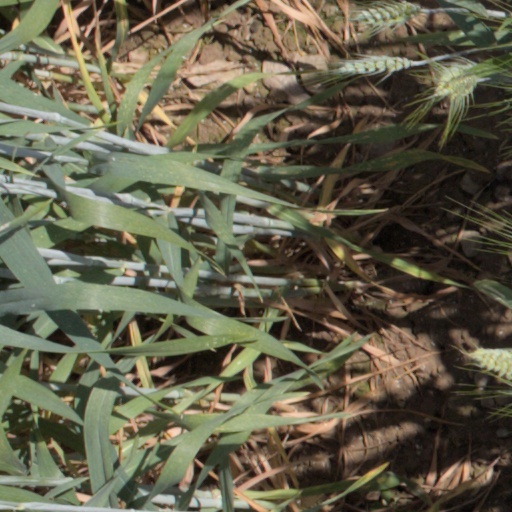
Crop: wheat